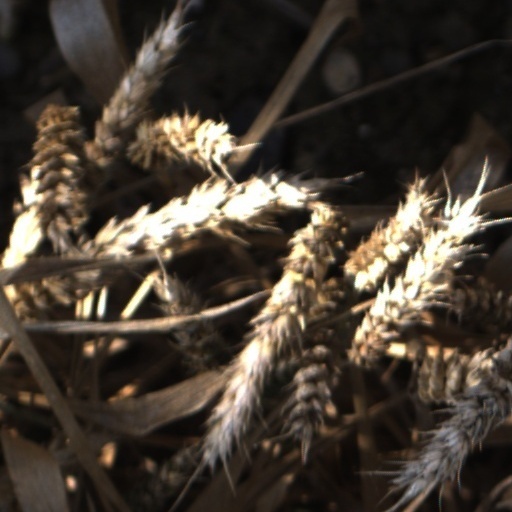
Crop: wheat